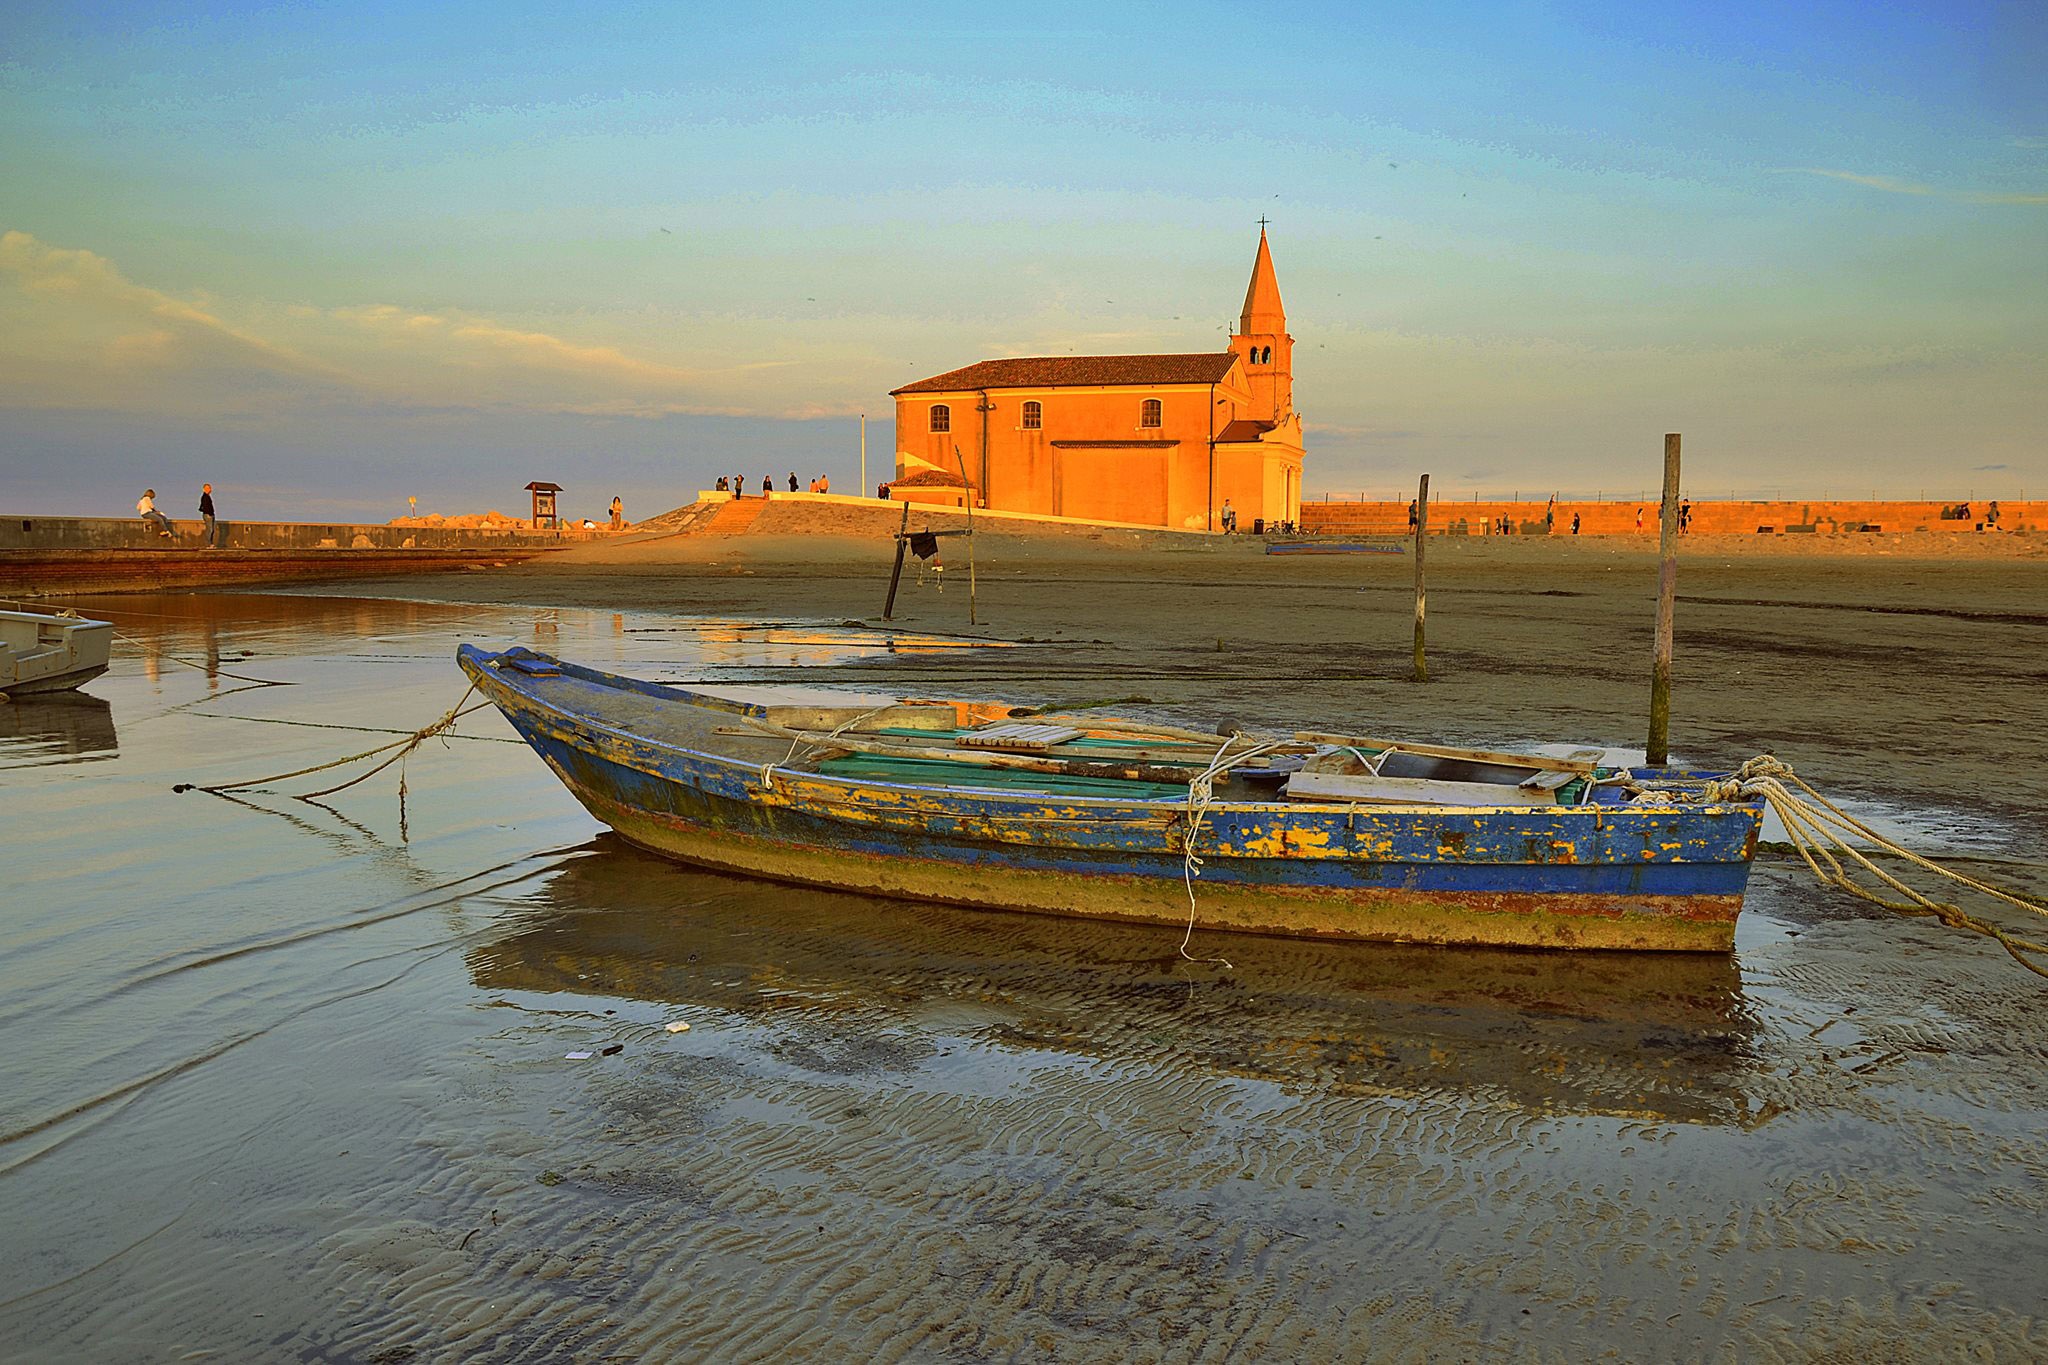
beach, sea, coast, sand, ocean, sunset, boat, morning, shore, wave, river, summer, cliff, evening, vehicle, fishing, bay, harbor, waterway, body of water, holidays, boating, campanile, watercraft, caorle, fishing vessel, watercraft rowing